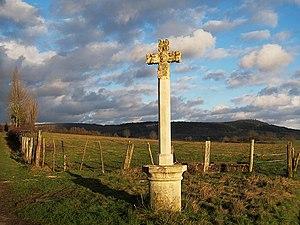
Le calvaire de Savigny-sous-Mâlain (Côte-d'Or).
Savigny-sous-Mâlain est une commune française située dans le département de la Côte-d'Or en région Bourgogne-Franche-Comté.